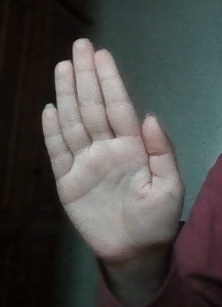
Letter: seen